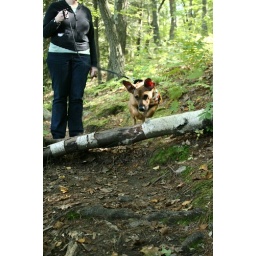
flying over the tree